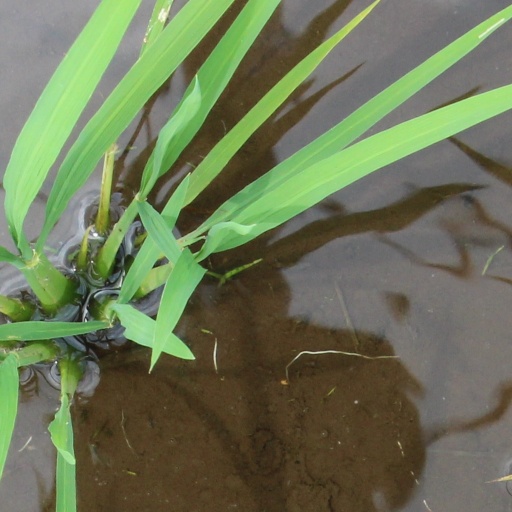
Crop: rice